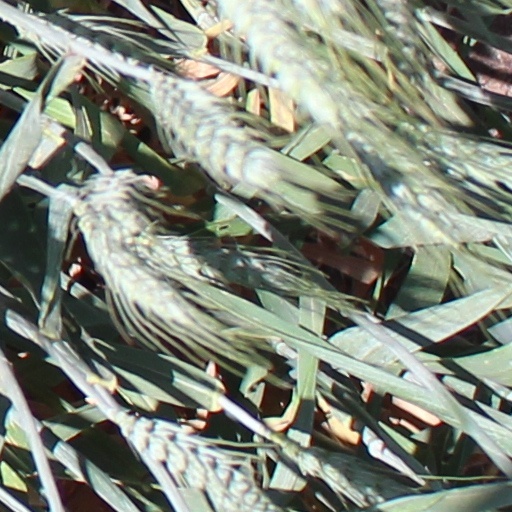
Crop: wheat